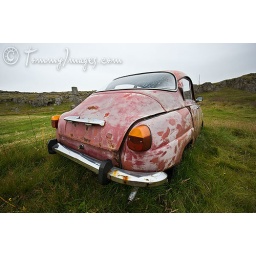
Eastern Iceland - An old broke down car sits in a field of a farm.